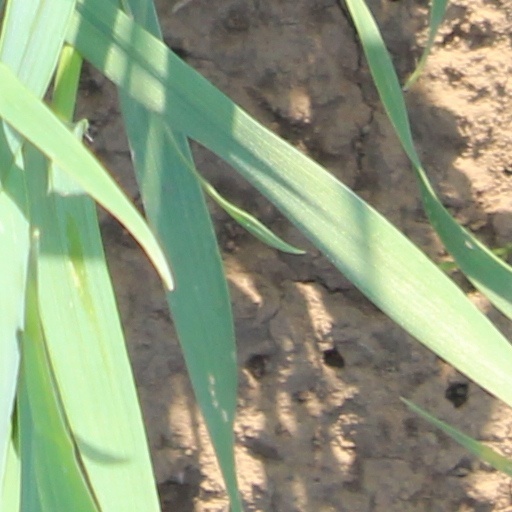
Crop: wheat